Freeman Field mutiny

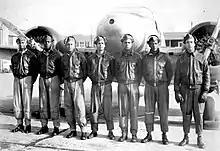
Roger Terry (center) at Tuskegee Army Air Field, Dec 1944.

The 101 arrestees were returned to Godman Field to await trial. In the meantime, pressure from African-American organizations, labor unions and members of Congress was brought to bear on the War Department to drop the charges against them. On orders from Army Chief of Staff General George C. Marshall, the 101 were released on April 23, although General Hunter placed an administrative reprimand in the file of each officer who had been arrested.